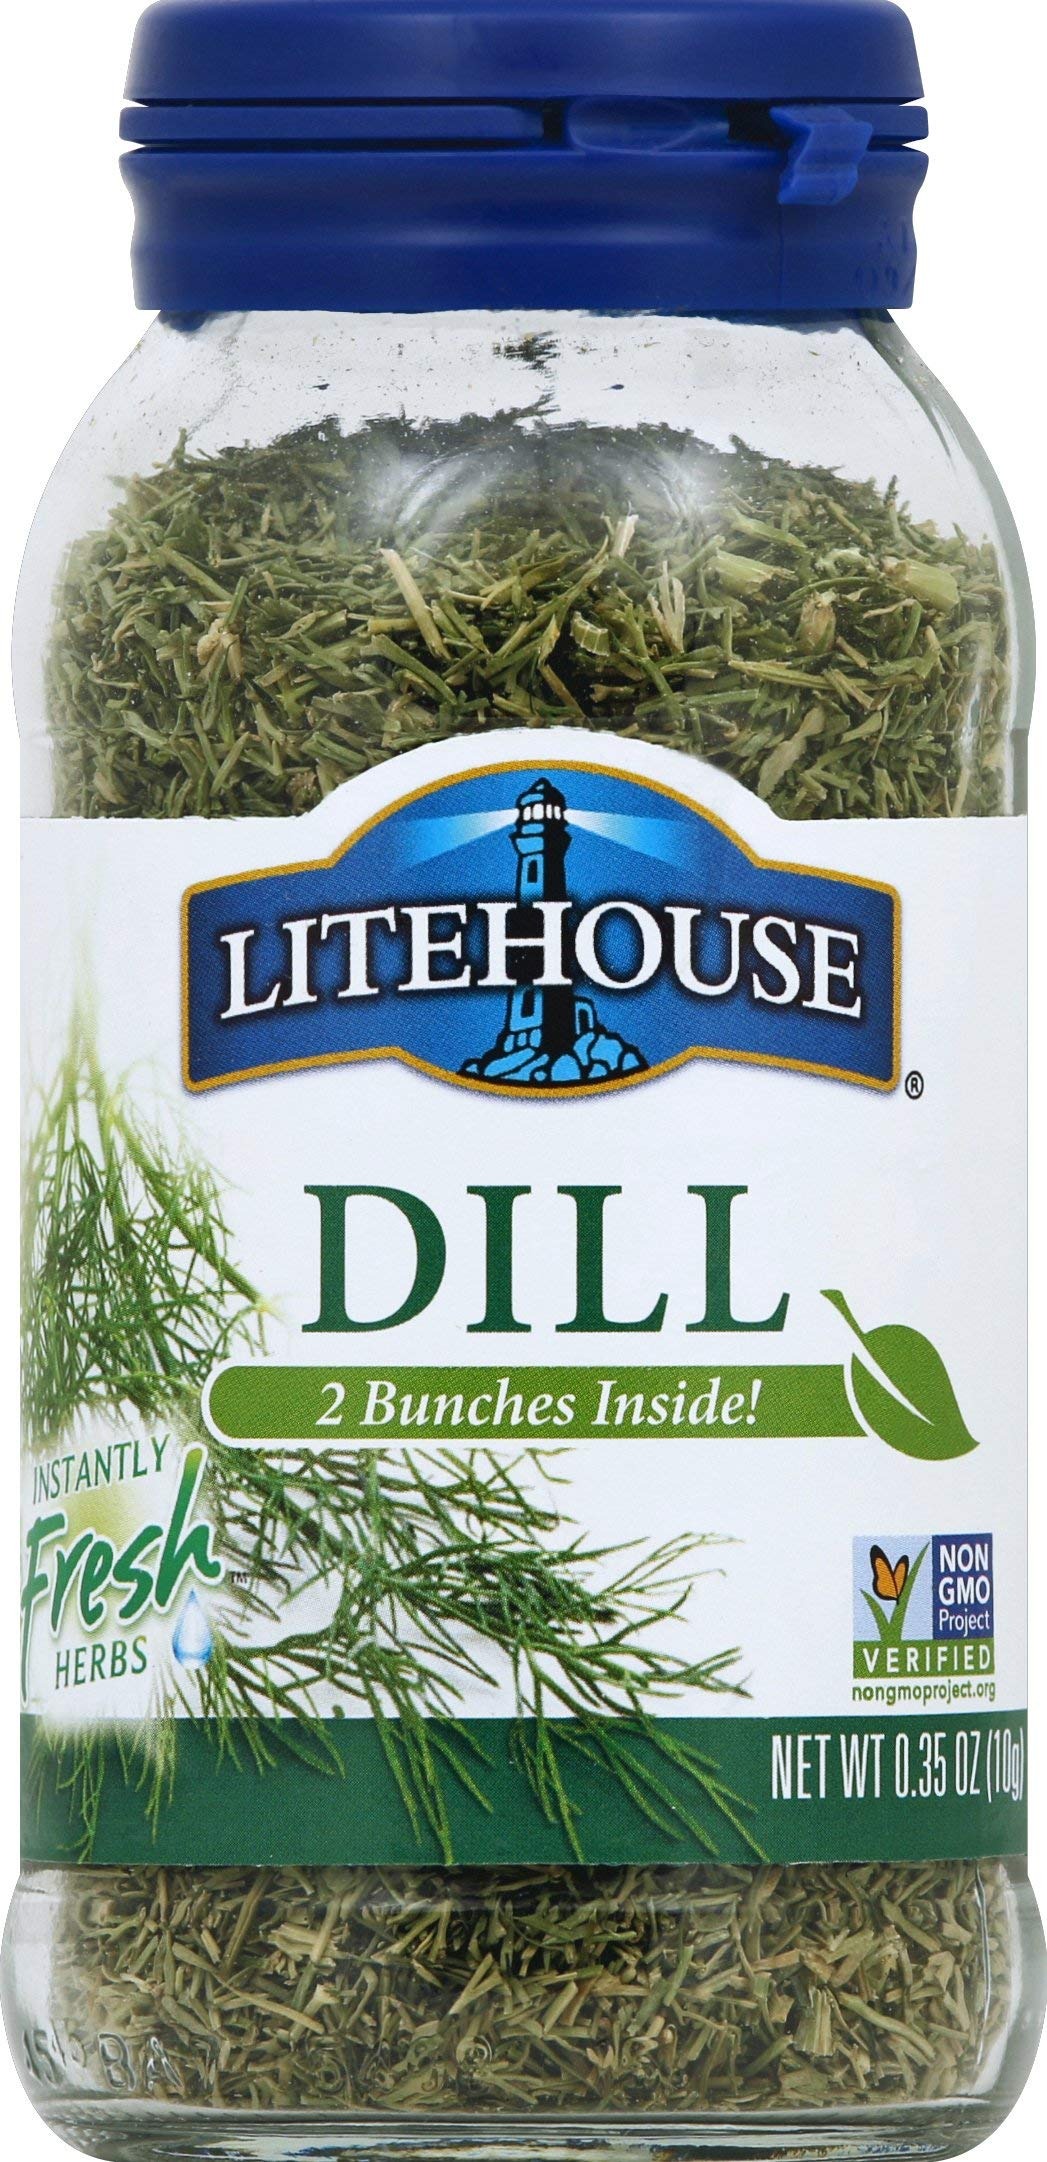
Item Name: Litehouse Dill, 0.35 Oz
Bullet Point 1: Delivering exceptional flavor while maintaining its rich, green color
Bullet Point 2: Blend with Greek yogurt for a versatile dip
Bullet Point 3: Country Of Origin: Germany
Bullet Point 4: Model Number: 11062
Value: 0.35
Unit: oz

Price: 5.24